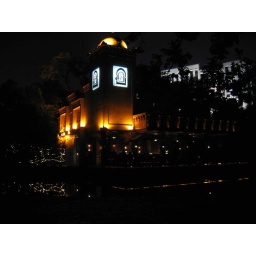
Restaurant nestled in the park, with bars above the ground floor and top floor terrace